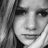
Emotion: sad